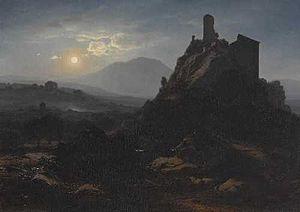
Richard Freytag est un peintre allemand.